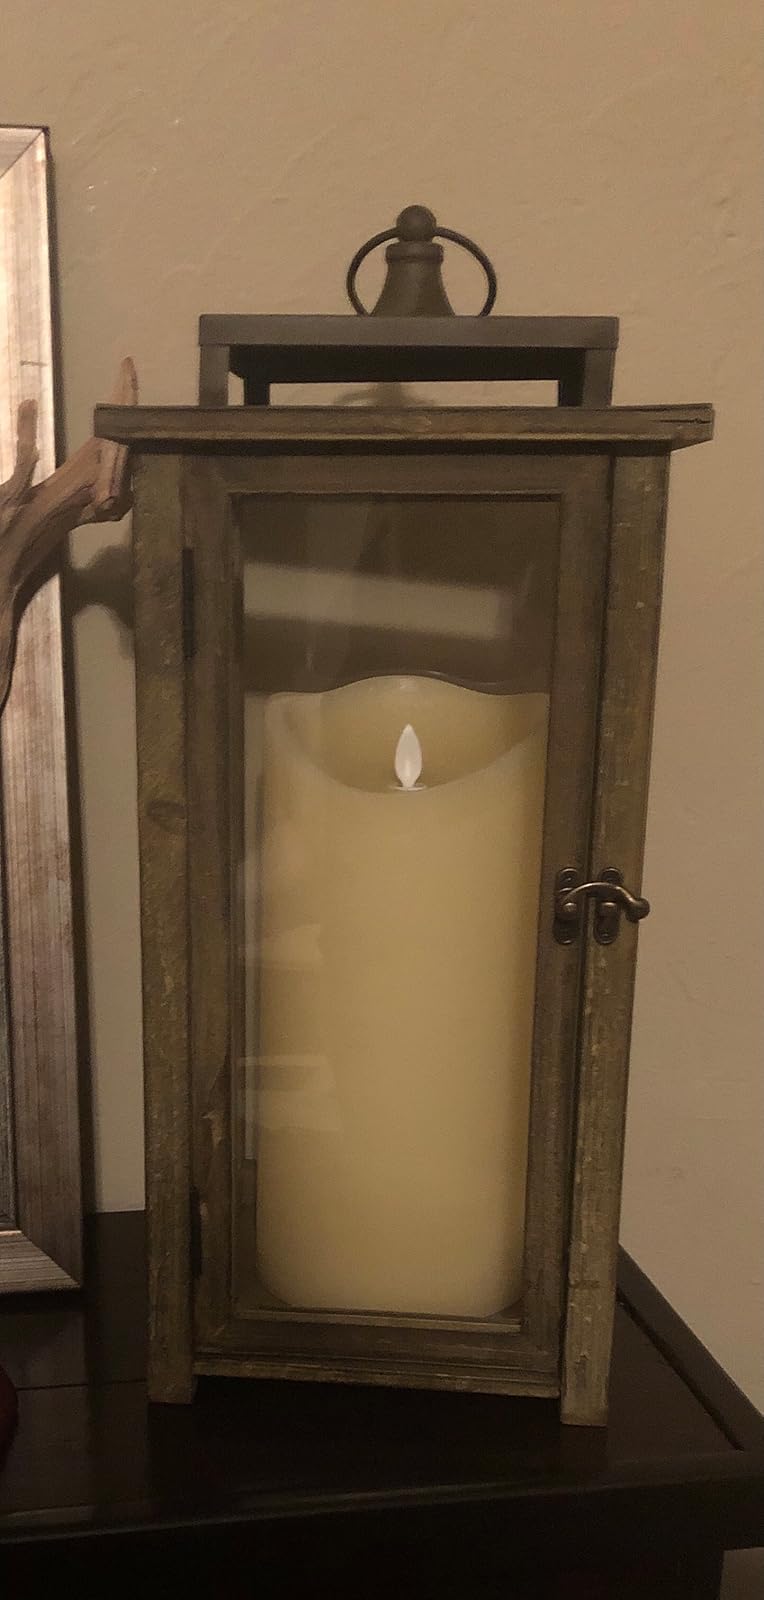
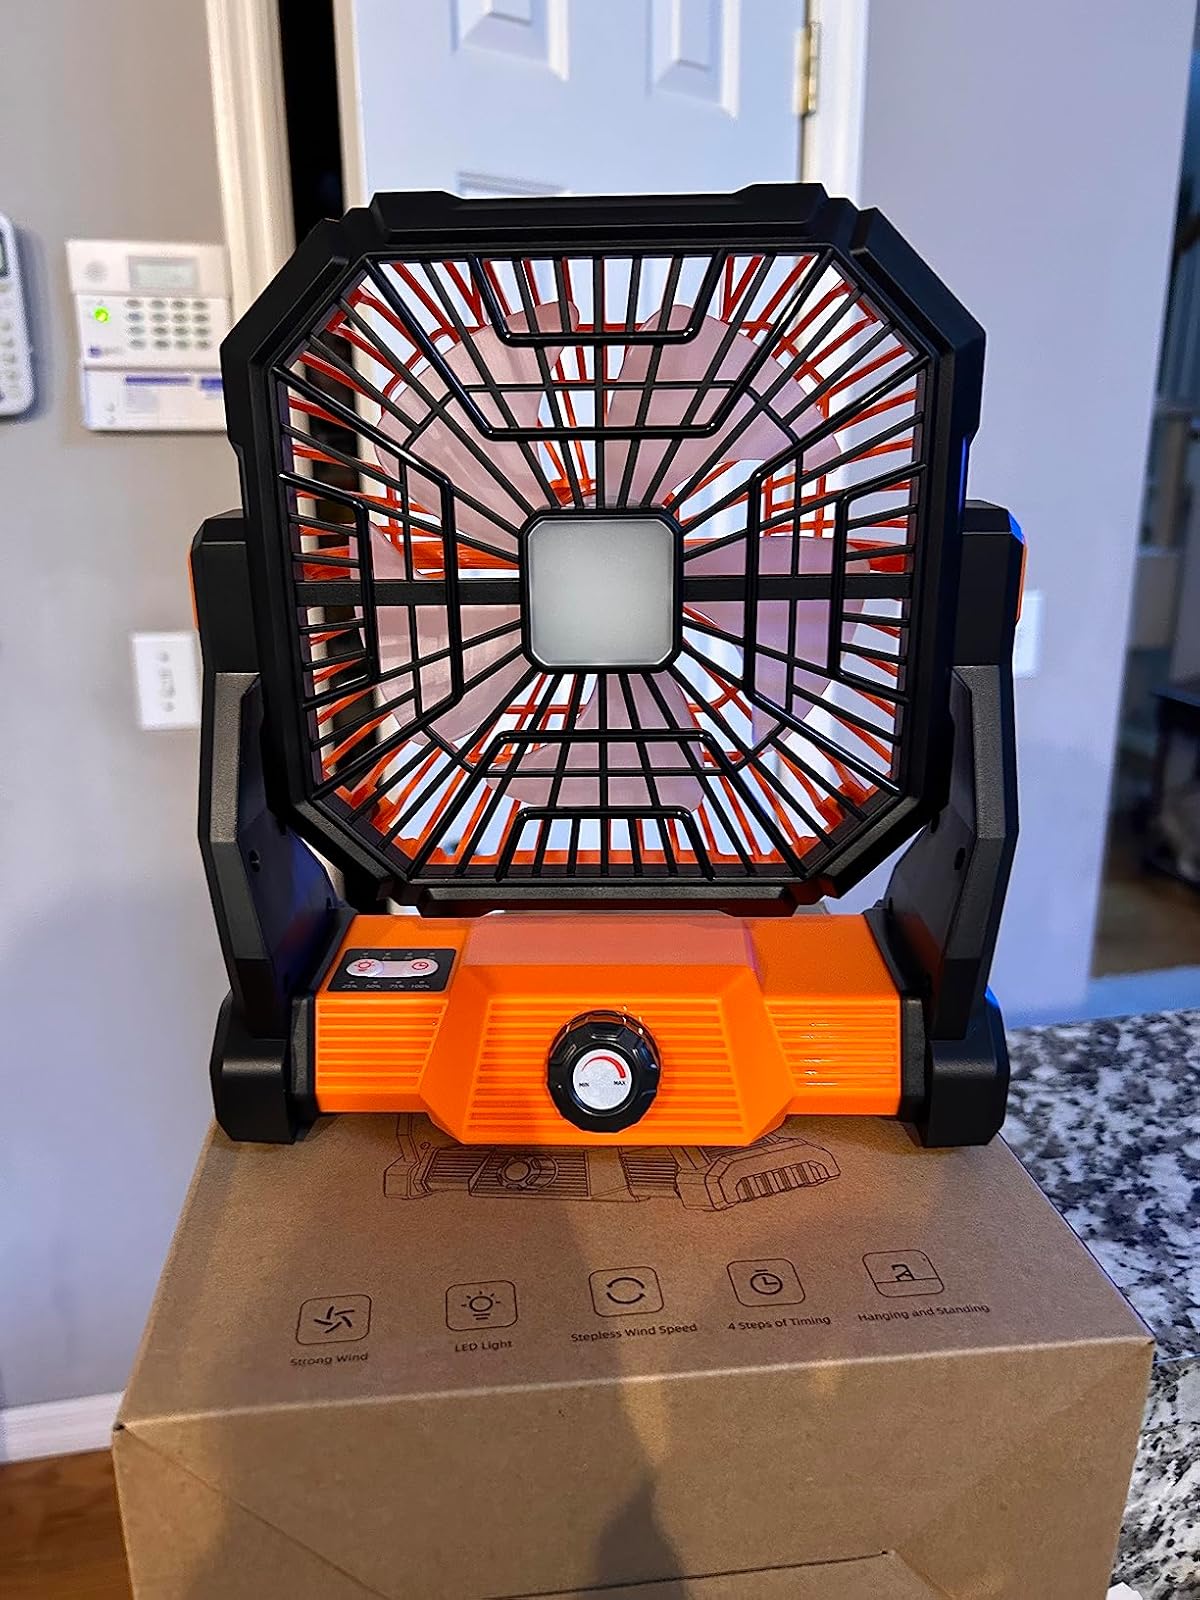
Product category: lantern
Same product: no